Arthemis

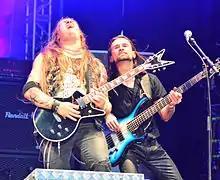
Arthemis at Wacken Open Air in 2014

Arthemis are an Italian power metal/heavy metal band.